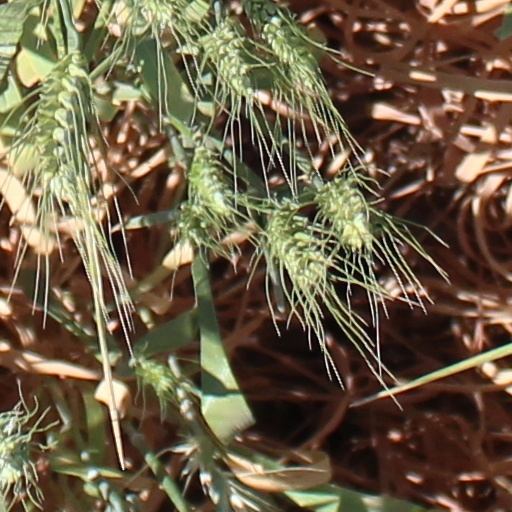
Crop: wheat